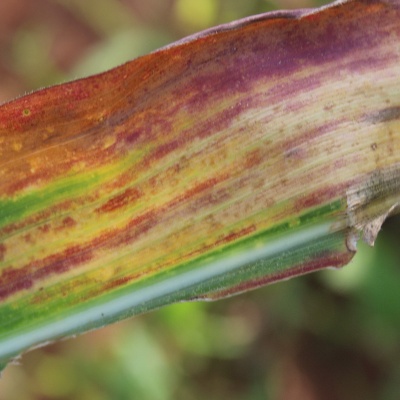
Crop: Maize
Condition: leaf blight